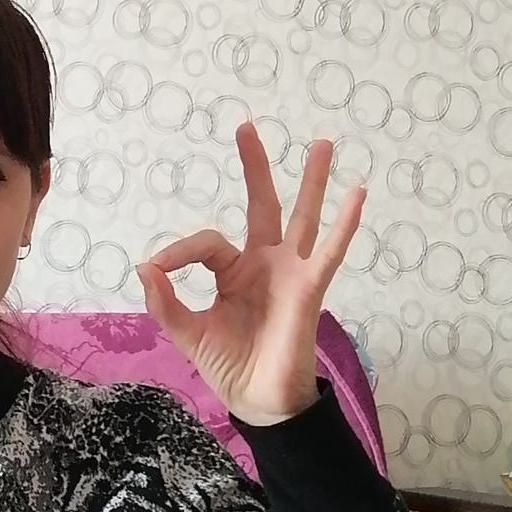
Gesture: ok